Walter Chrysler

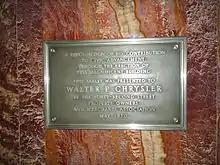
This plaque is located in the lobby of the Chrysler Building.

Durant took the first train to Flint to make an attempt to keep Chrysler at the helm of Buick. Durant made the then-unheard of salary offer of $10,000 (equivalent to $ in ) a month for three years, with a $500,000 (equivalent to $ in ) bonus at the end of each year, or $500,000 (equivalent to $ in ) in stock. Additionally, Chrysler would report directly to Durant, and would have full run of Buick without interference from anyone. Apparently in shock, Chrysler asked Durant to repeat the offer, which he did. Chrysler immediately accepted.